OpenBCI

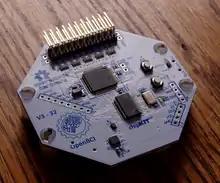
OpenBCI 32bit Board

OpenBCI is an open-source brain–computer interface platform created by Joel Murphy and Conor Russomanno, after a successful Kickstarter campaign in late 2013. The company's headquarters is based in Brooklyn, NY.